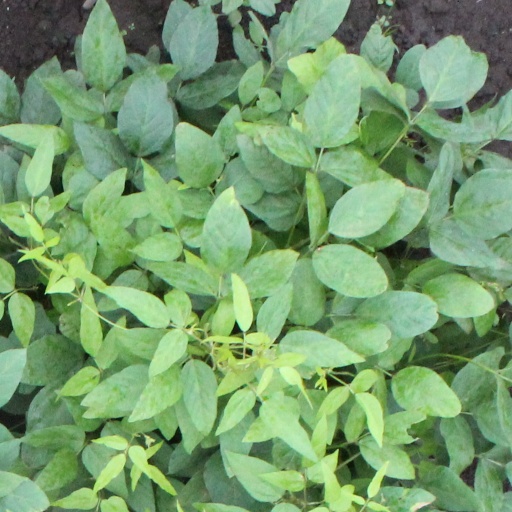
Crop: soybean